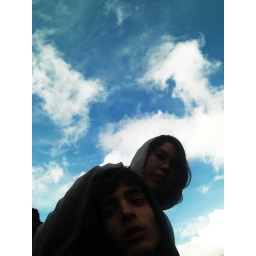
We're just two lost souls, swimming in a fish bowl.